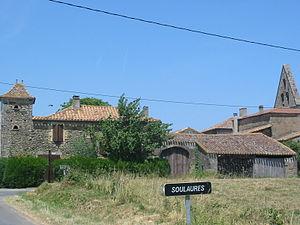
Soulaures (Dordogne)
Soulaures est une commune française située dans le département de la Dordogne, en région Nouvelle-Aquitaine.